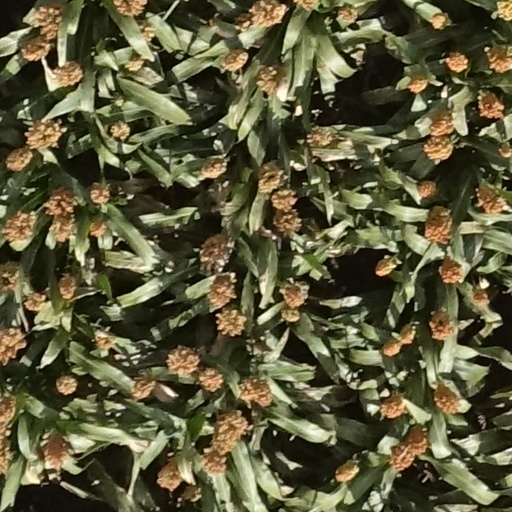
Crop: sorghum